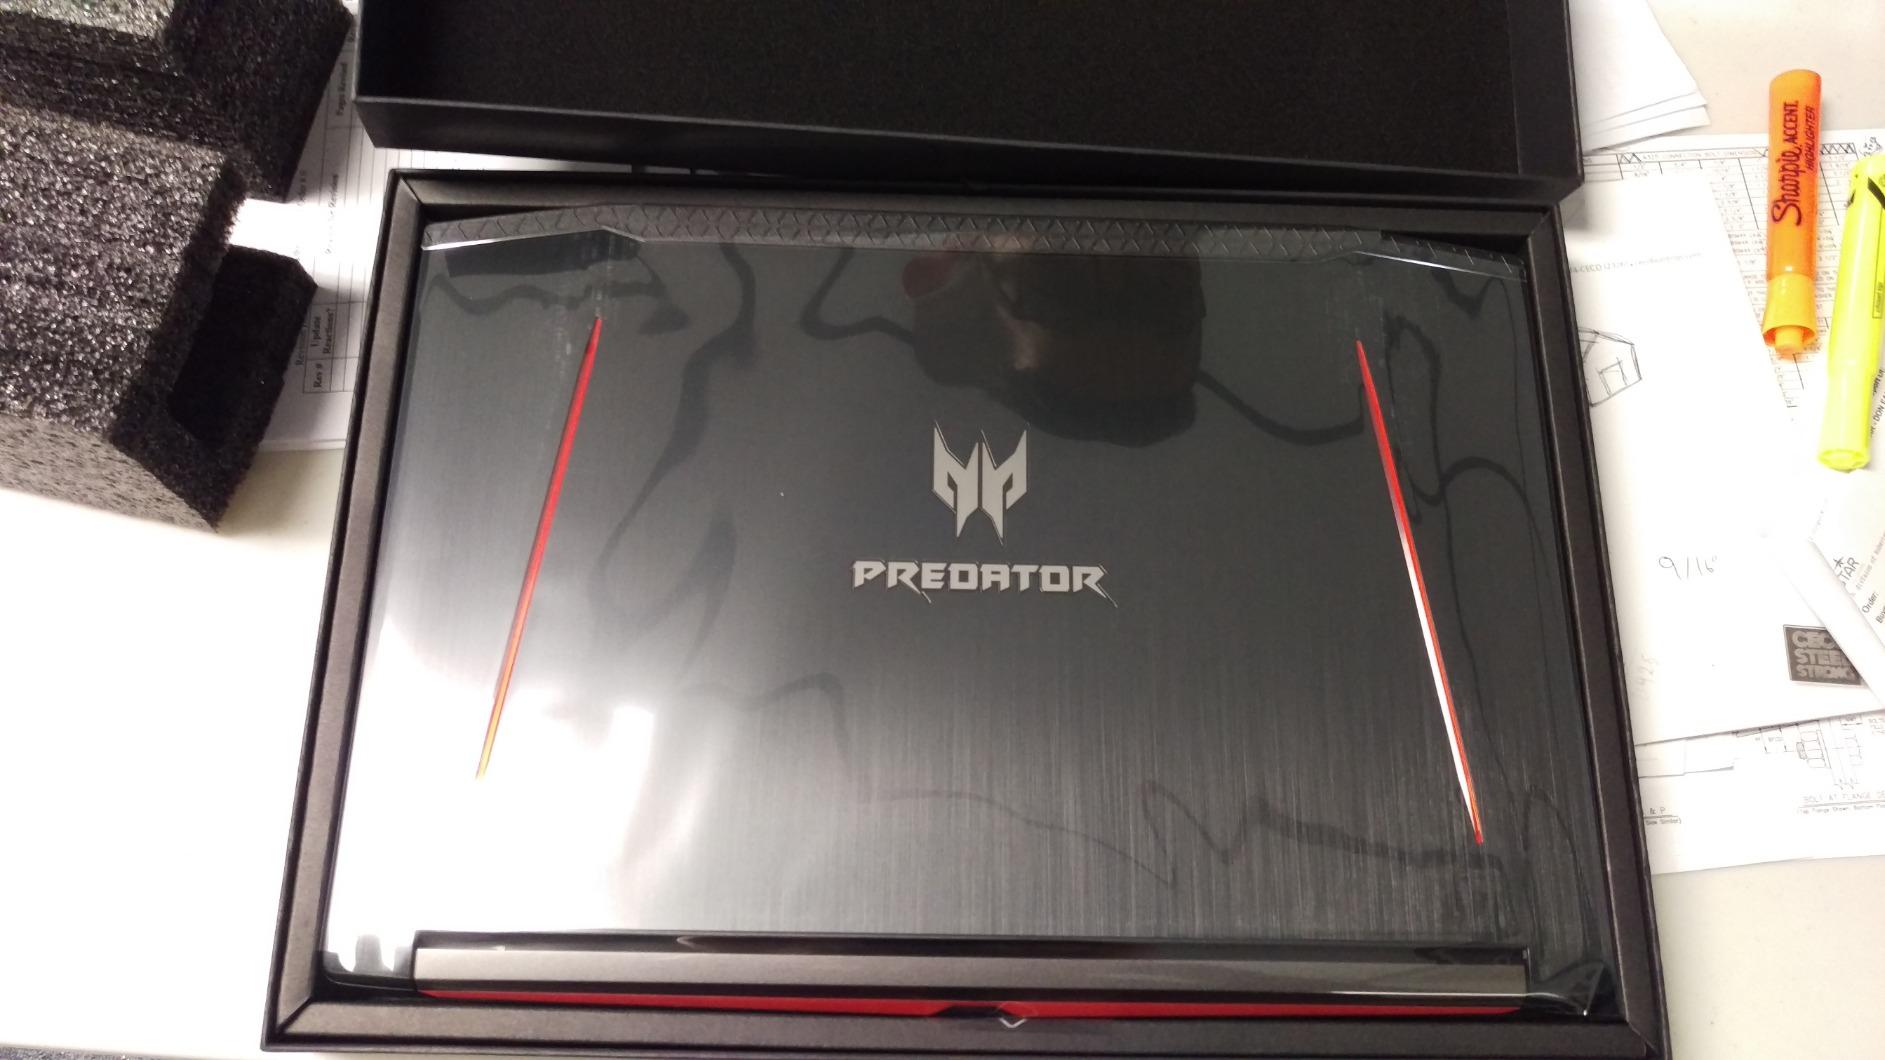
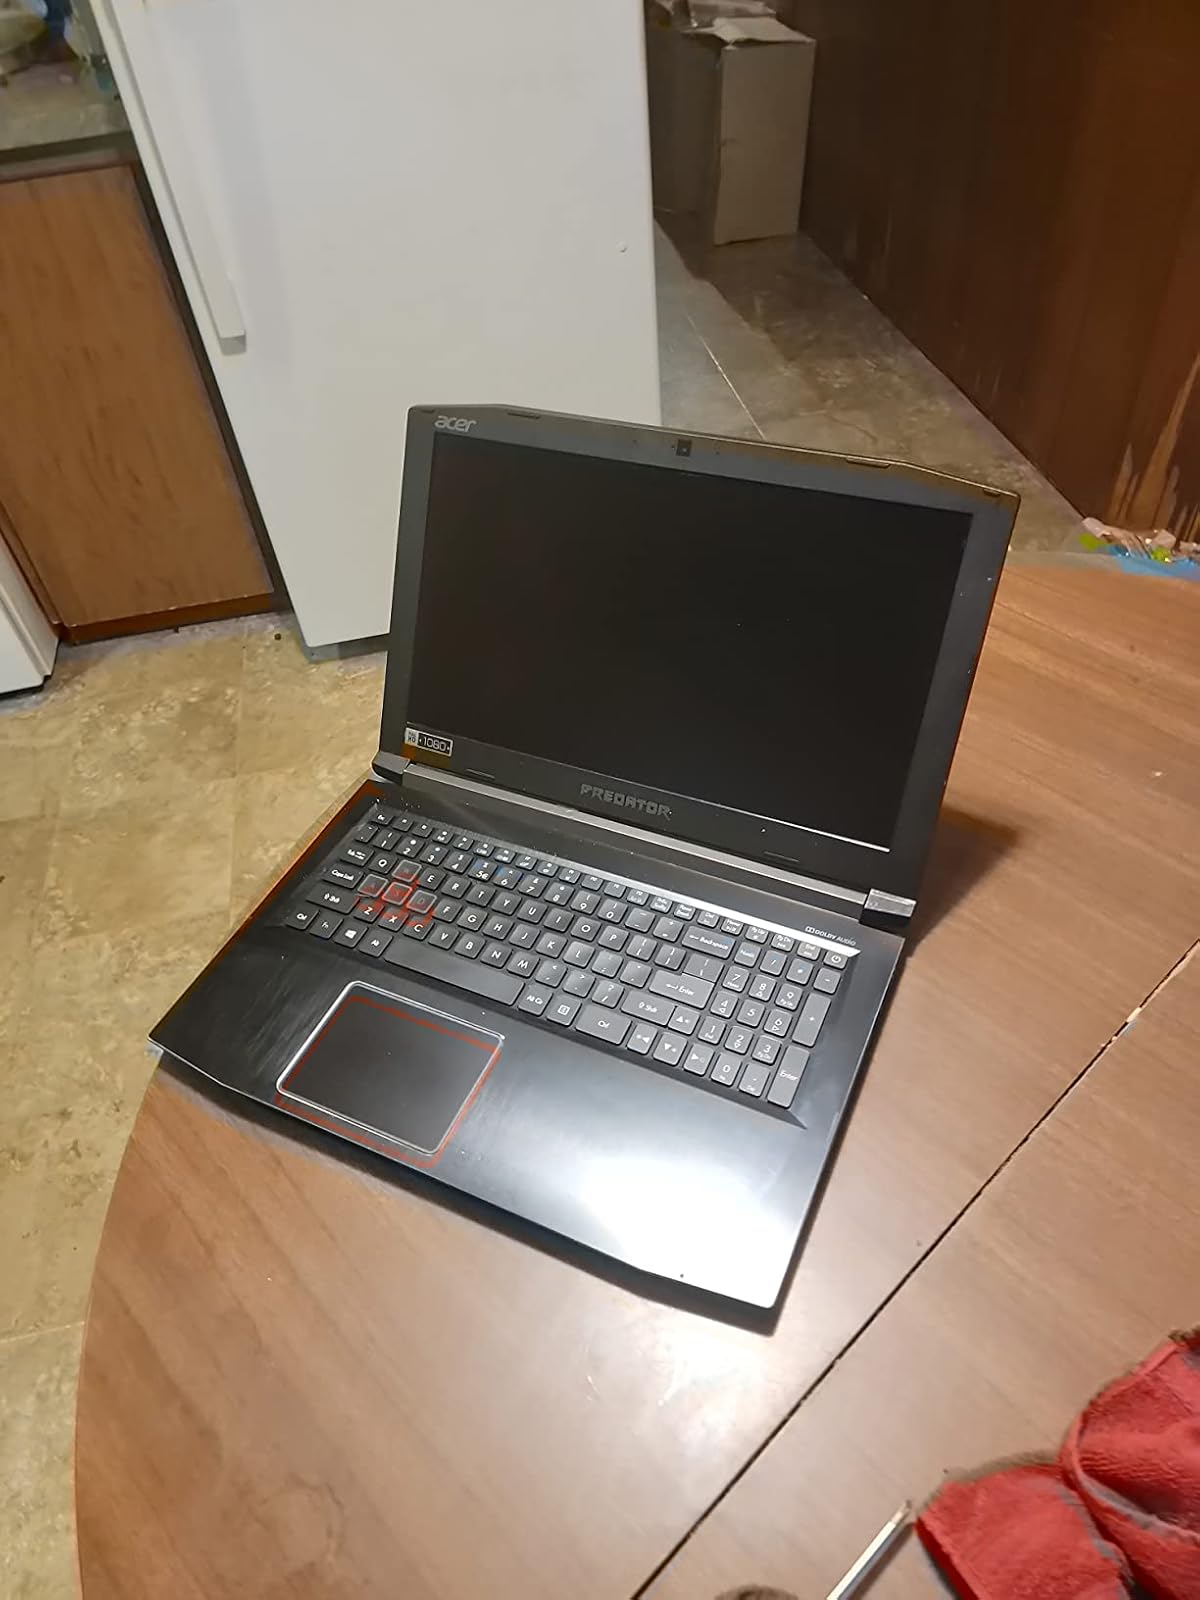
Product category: laptop
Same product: yes